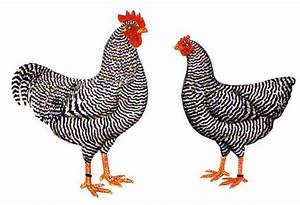
Label: gallina